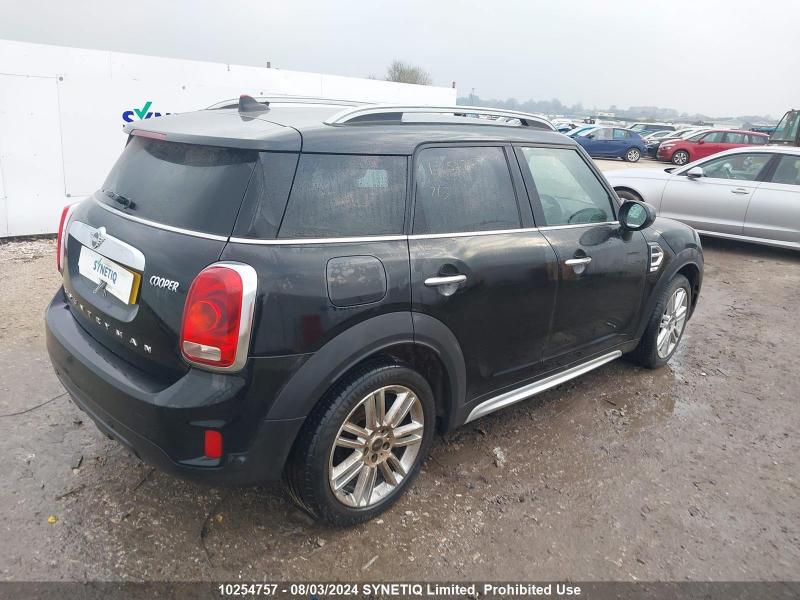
Aucun dommage détecté.
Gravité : aucun